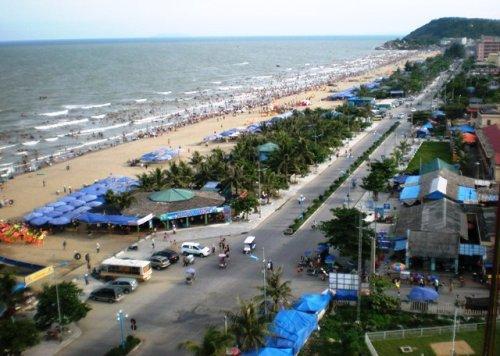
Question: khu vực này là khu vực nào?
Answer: khu vực này là một bãi tắm biển